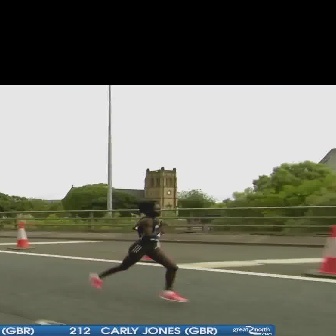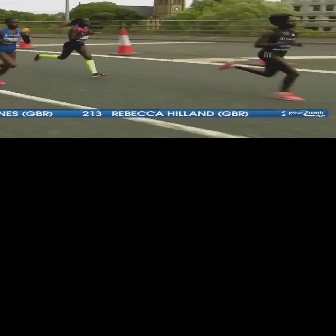
  Please identify the target specified by the bounding box [88,202,189,302] in the first image and locate it in the second image. Return the coordinates in [x_min,y_min,x_max,y_max] format.
Answer: [216,12,306,101]